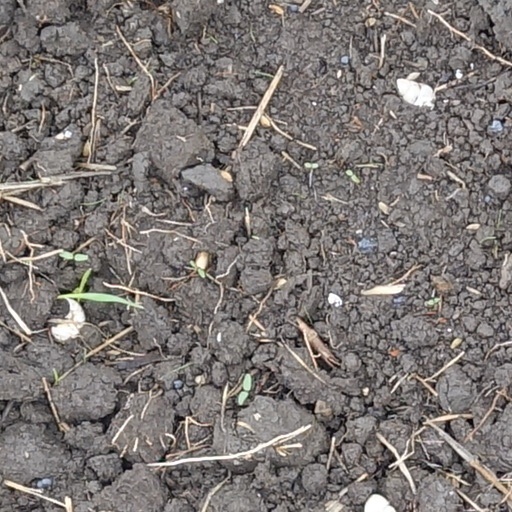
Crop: wheat